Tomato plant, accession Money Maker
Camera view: tilt-top (135 deg); turntable rotation: 30 degrees
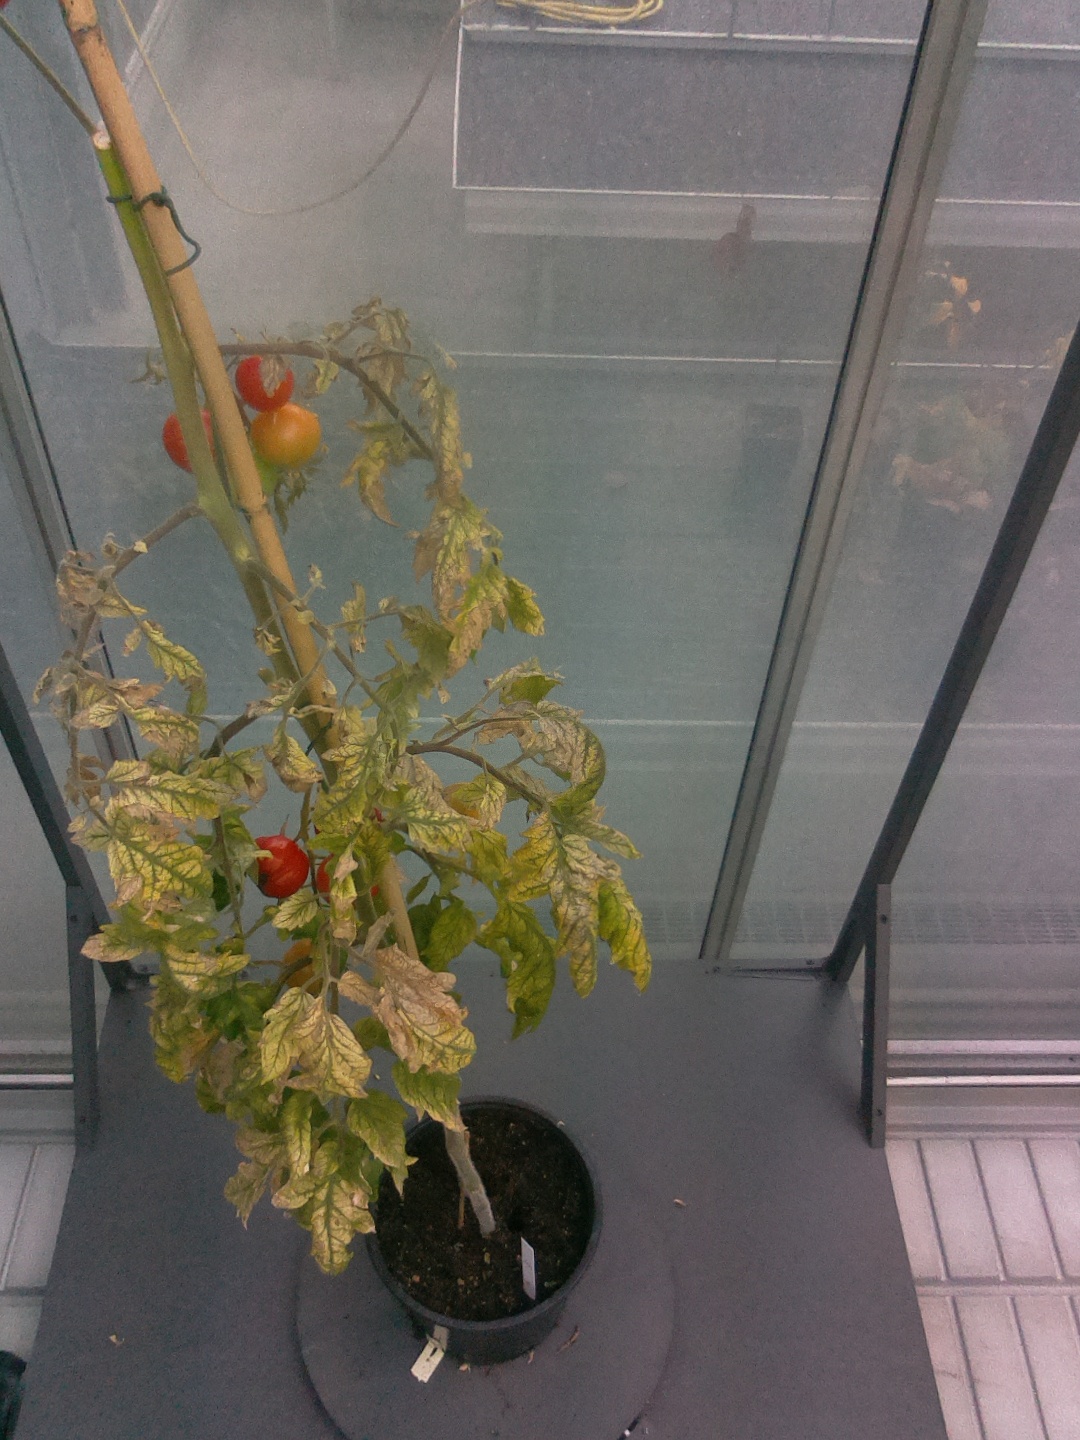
BBCH growth stage 88: 80%-90% of fruits show typical fully ripe color